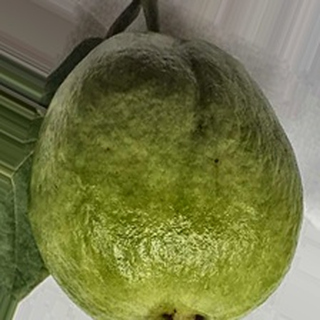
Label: healthy_guava